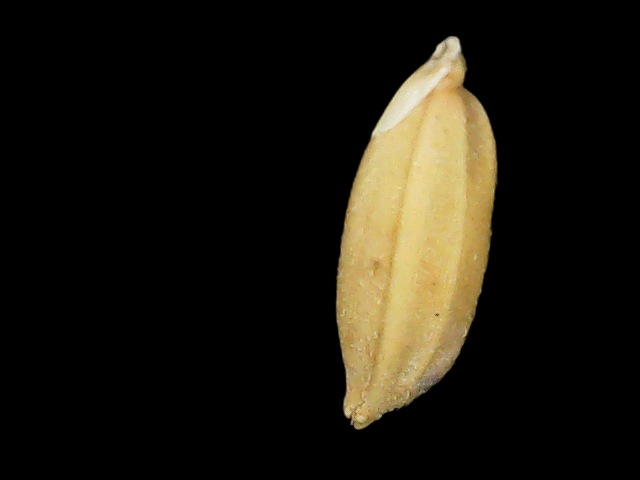
Rice variety: Binadhan10